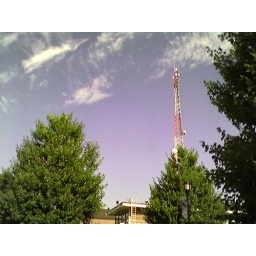
What a blue sky for August in North Carolina!